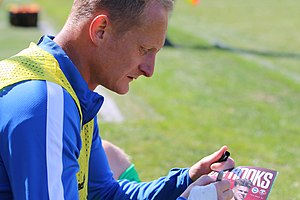
Casper Ankergren
Casper Ankergren er en dansk fodboldspiller, der spiller for Brighton & Hove Albion. Han har tidligere i sin seniorkarriere spillet for Køge Boldklub, Brøndby IF og Leeds United.